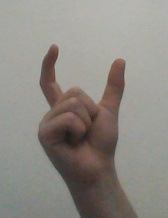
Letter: nun